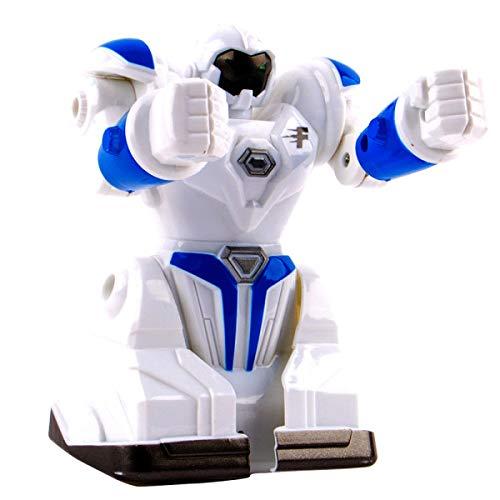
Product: Kids Tech Robots, Lights Up, Battles Opposite Robot, Easy to Control & Small Enough to Carry, Suitable for Ages 6+, Remote Controlled Robots, Great Gift Idea
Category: Toys & Games | Kids' Electronics | Remote- & App-Controlled Figures & Robots
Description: Suitable for ages 6+.
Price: $15.97
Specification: ProductDimensions:14.5x5.2x8.3inches|ItemWeight:8ounces|ShippingWeight:8ounces(Viewshippingratesandpolicies)|ASIN:B07J68SQ58|Itemmodelnumber:VA90027|Manufacturerrecommendedage:8months-8years